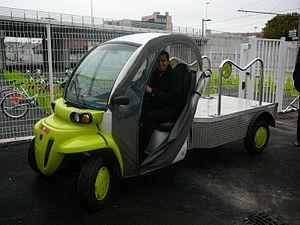
Le réassort des vélos du système fr:Vélomagg' est assuré par une flotte de camionnettes électriques.
Vélomagg' est le système de vélos en libre-service de la métropole de Montpellier, inauguré en juin 2007. Sa gestion est assurée par les Transports de l'agglomération de Montpellier.
Smoove est une entreprise française, basée à Montpellier avec un établissement industriel à Oullins au sud de Lyon, qui conçoit, construit et distribue des produits reliés à la vélocation.